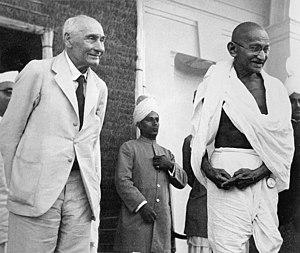
Frederick William Pethick-Lawrence, premier baron Pethick-Lawrence, né le 28 décembre 1871 à Londres et mort le 10 septembre 1961 au même endroit, est un avocat, éditeur et homme politique britannique. Il est connu pour son engagement en faveur du droit de vote des femmes et au sein de la Women's Social and Political Union avant la Première Guerre, puis comme personnalité du parti travailliste à partir des années 1920.